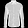
Label: Shirt